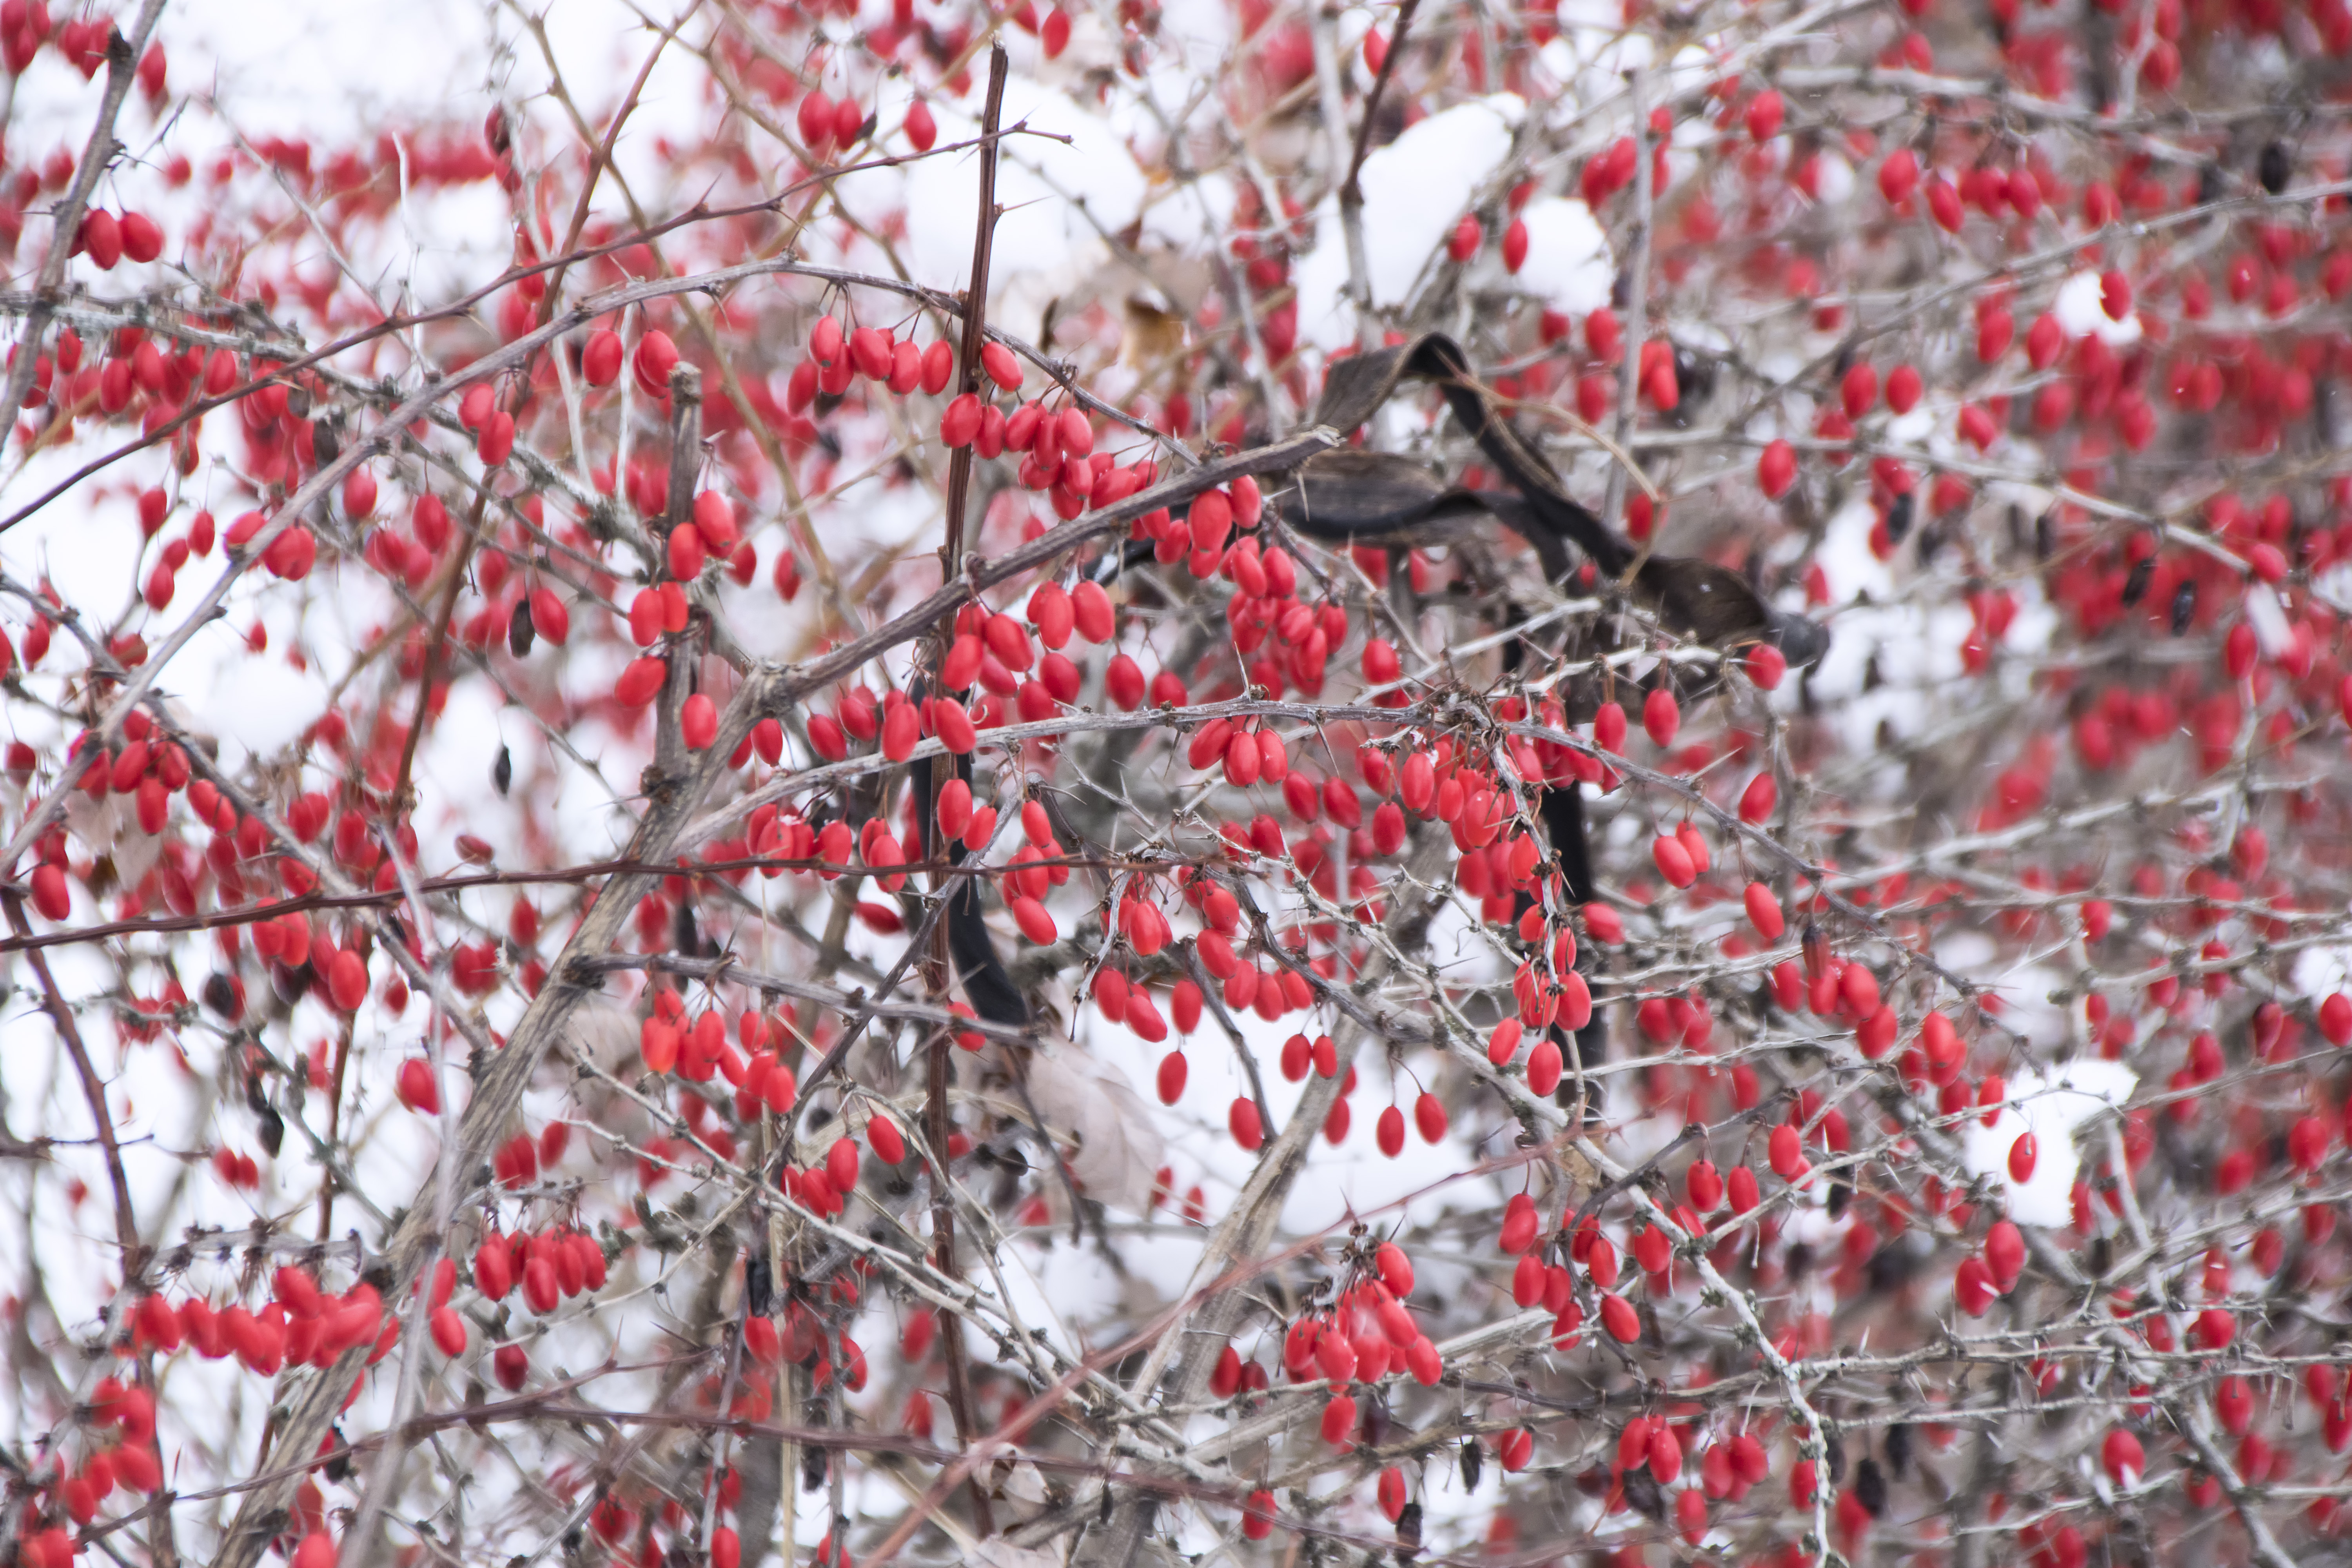
tree, nature, branch, blossom, snow, winter, plant, leaf, flower, frost, spring, red, produce, season, twig, canada, quebec, sherbrooke, freezing, flowering plant, land plant